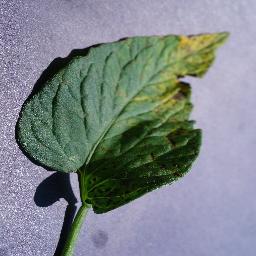
Label: Tomato___Septoria_leaf_spot